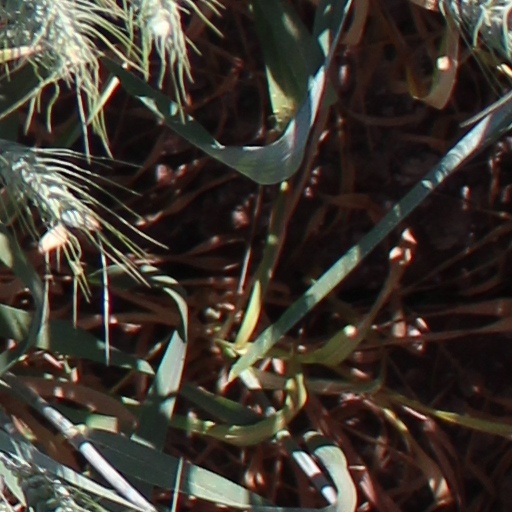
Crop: wheat